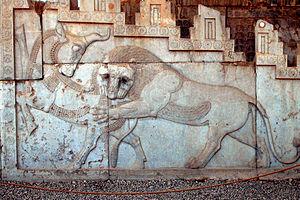
Persépolis, Parsa en vieux-persan, était une capitale de l’empire perse achéménide. Le site se trouve dans la plaine de Marvdasht, au pied de la montagne Kuh-e Rahmat, à environ 75 km au nord-est de la ville de Shiraz, province de Fars, Iran.
Le lion est l'un des félins les plus représentés dans l'art. Il figure dès le Paléolithique sur les peintures pariétales. Représentée sur les trônes des monarques ou gardant les temples, l'image du lion est étroitement liée à la royauté et à la protection durant l'Antiquité. Créature thérianthrope du temps de l'Égypte antique, il est le plus souvent représenté de manière réaliste dans les civilisations mésopotamiennes et gréco-romaine.